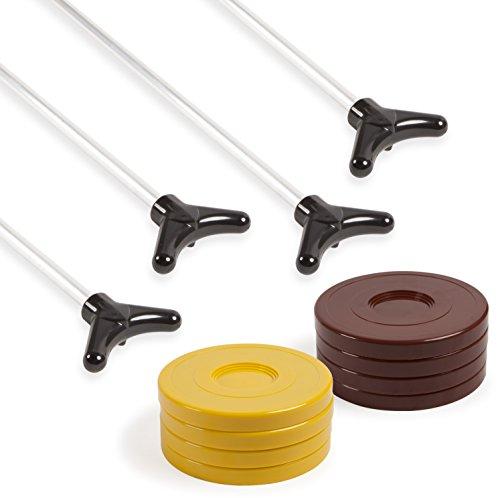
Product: Champion Sports Classic Group Games Shuffleboard Set Indoor Outdoor 8 Puck 4 Cue Sticks Party Game
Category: Sports & Outdoors | Sports & Fitness | Leisure Sports & Game Room | Arcade & Table Games | Shuffleboard | Shuffleboard Accessories
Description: PREMIUM RECREATIONAL SHUFFLEBOARD SET: Champion Sports 12 piece shuffleboard set comes with all the gear you need for up to 4 players to start enjoying a recreational or competitive game right away.
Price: Total price: